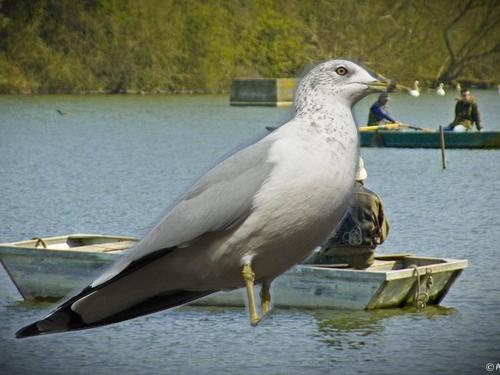
Bird species: Ring_billed_Gull
Bird type: waterbird
Background: water